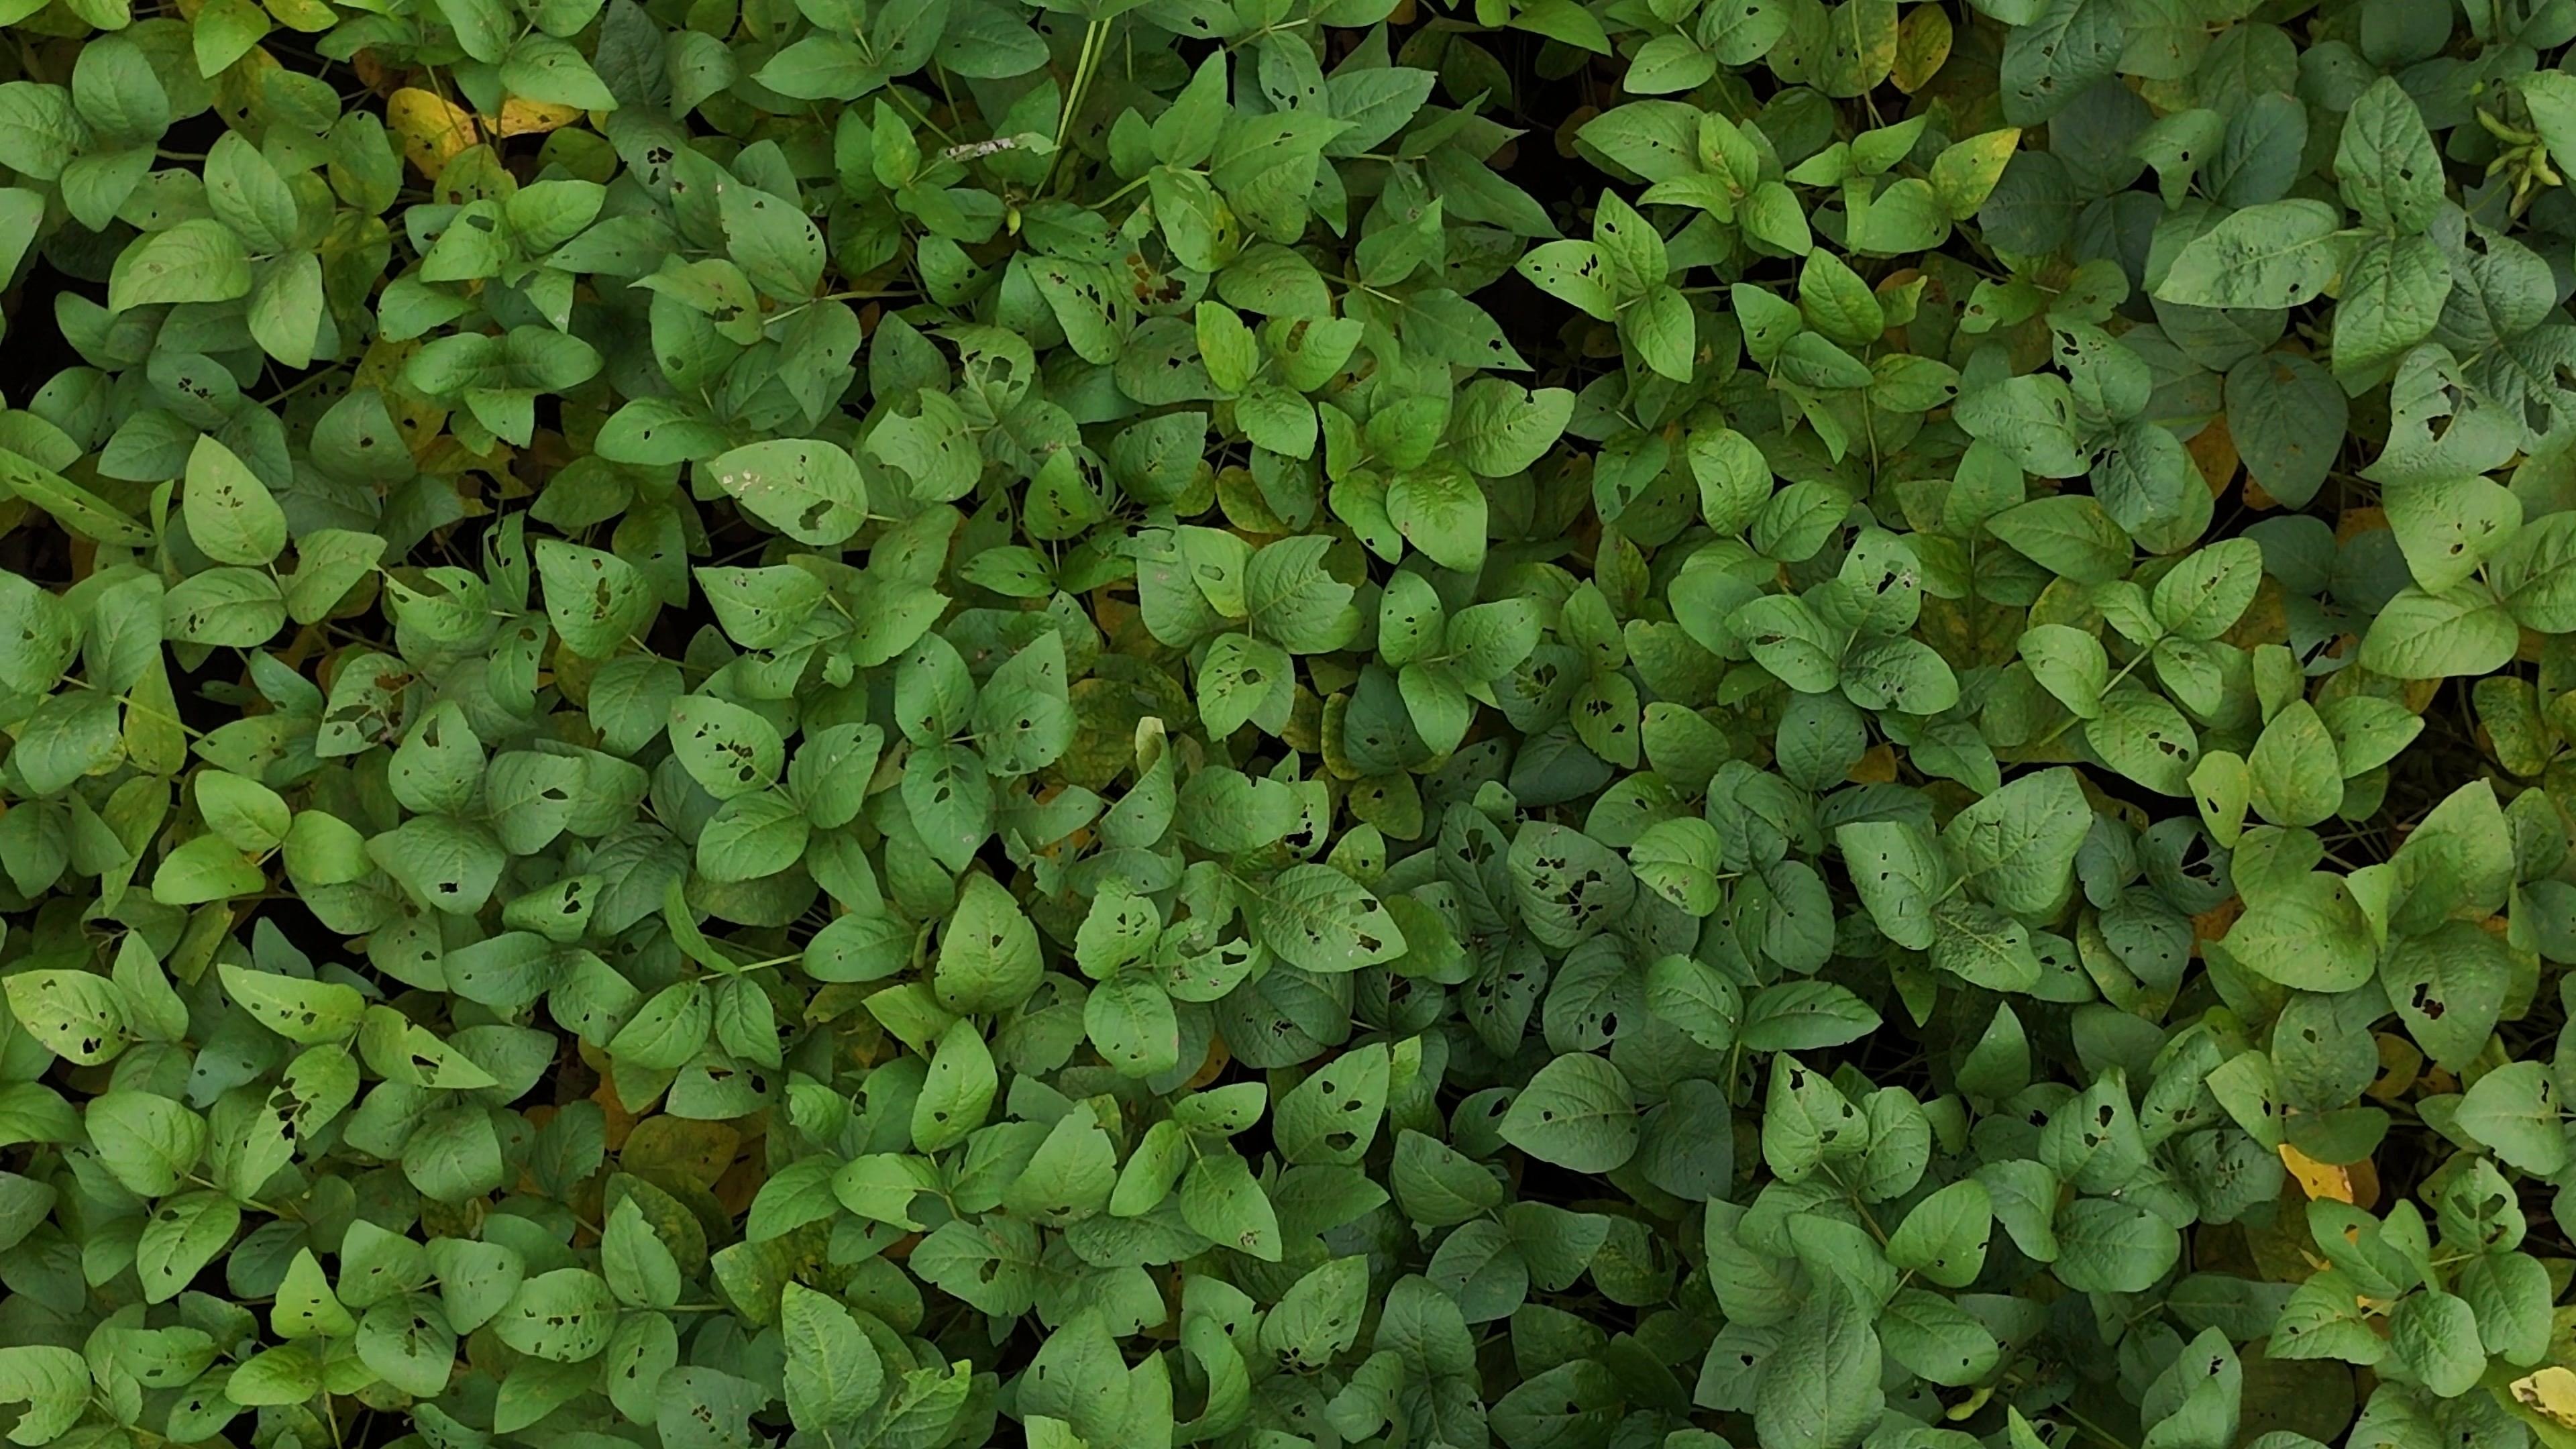
Label: Mosaic